Question: Please indicate a possible affordance area of the jump_skateboard that can be used for standing
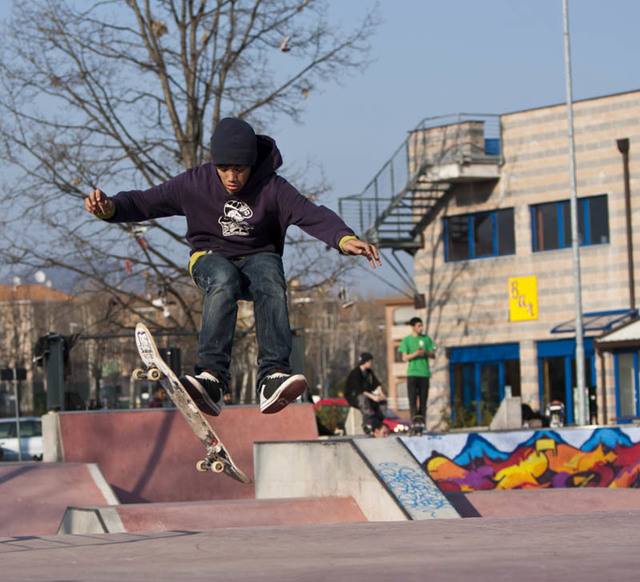
Answer: [124.542, 316.19, 252.244, 485.649]